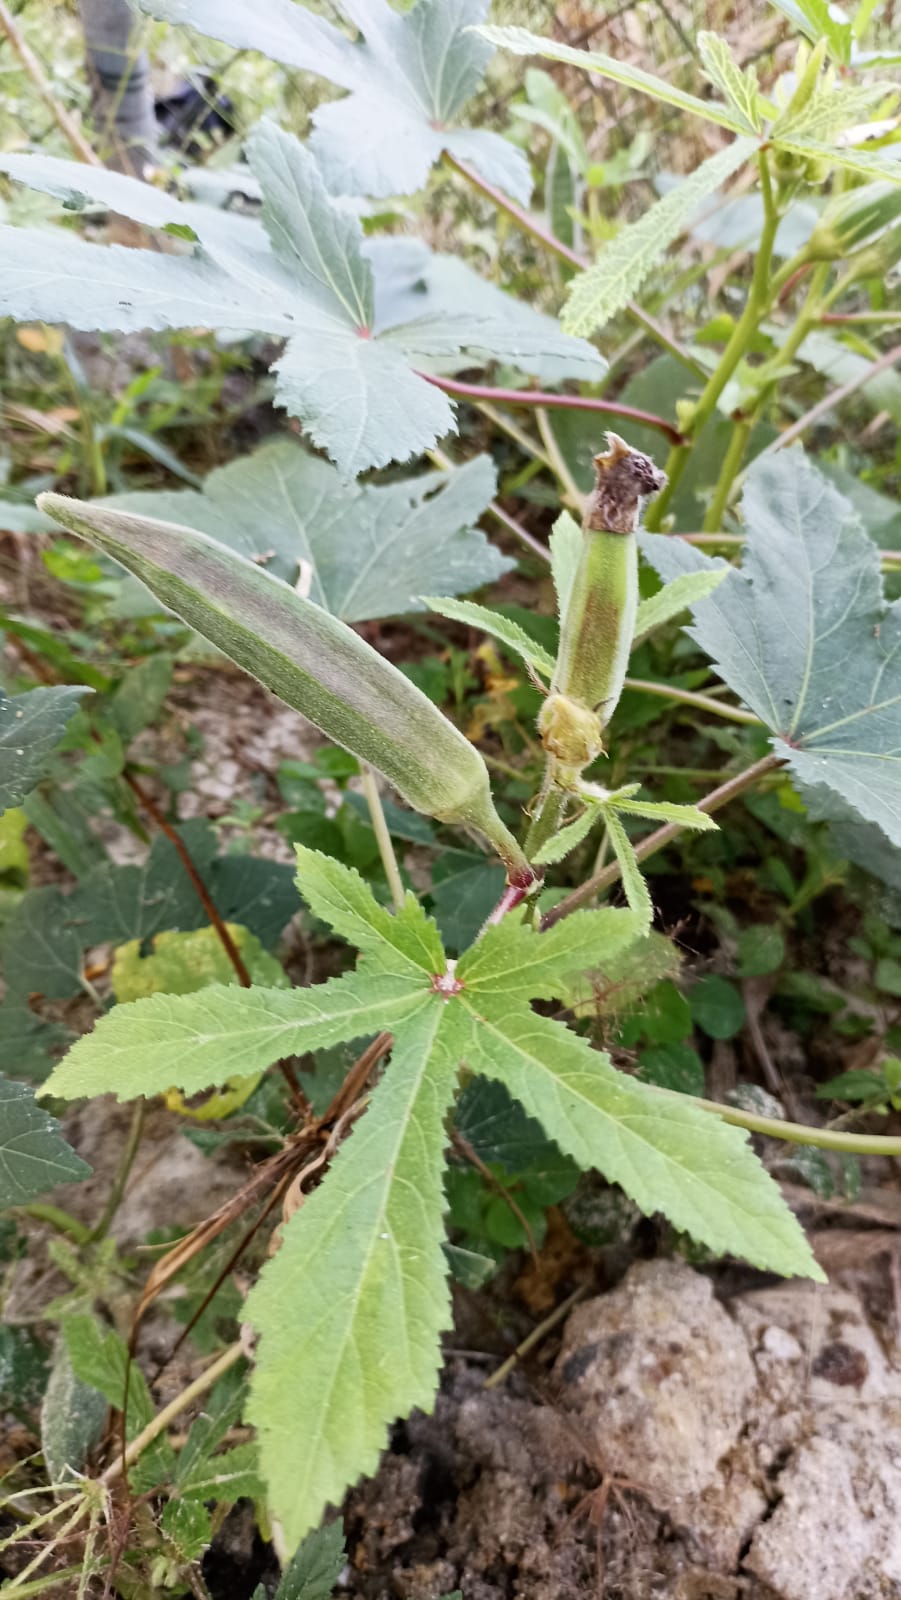
Label: Over-mature